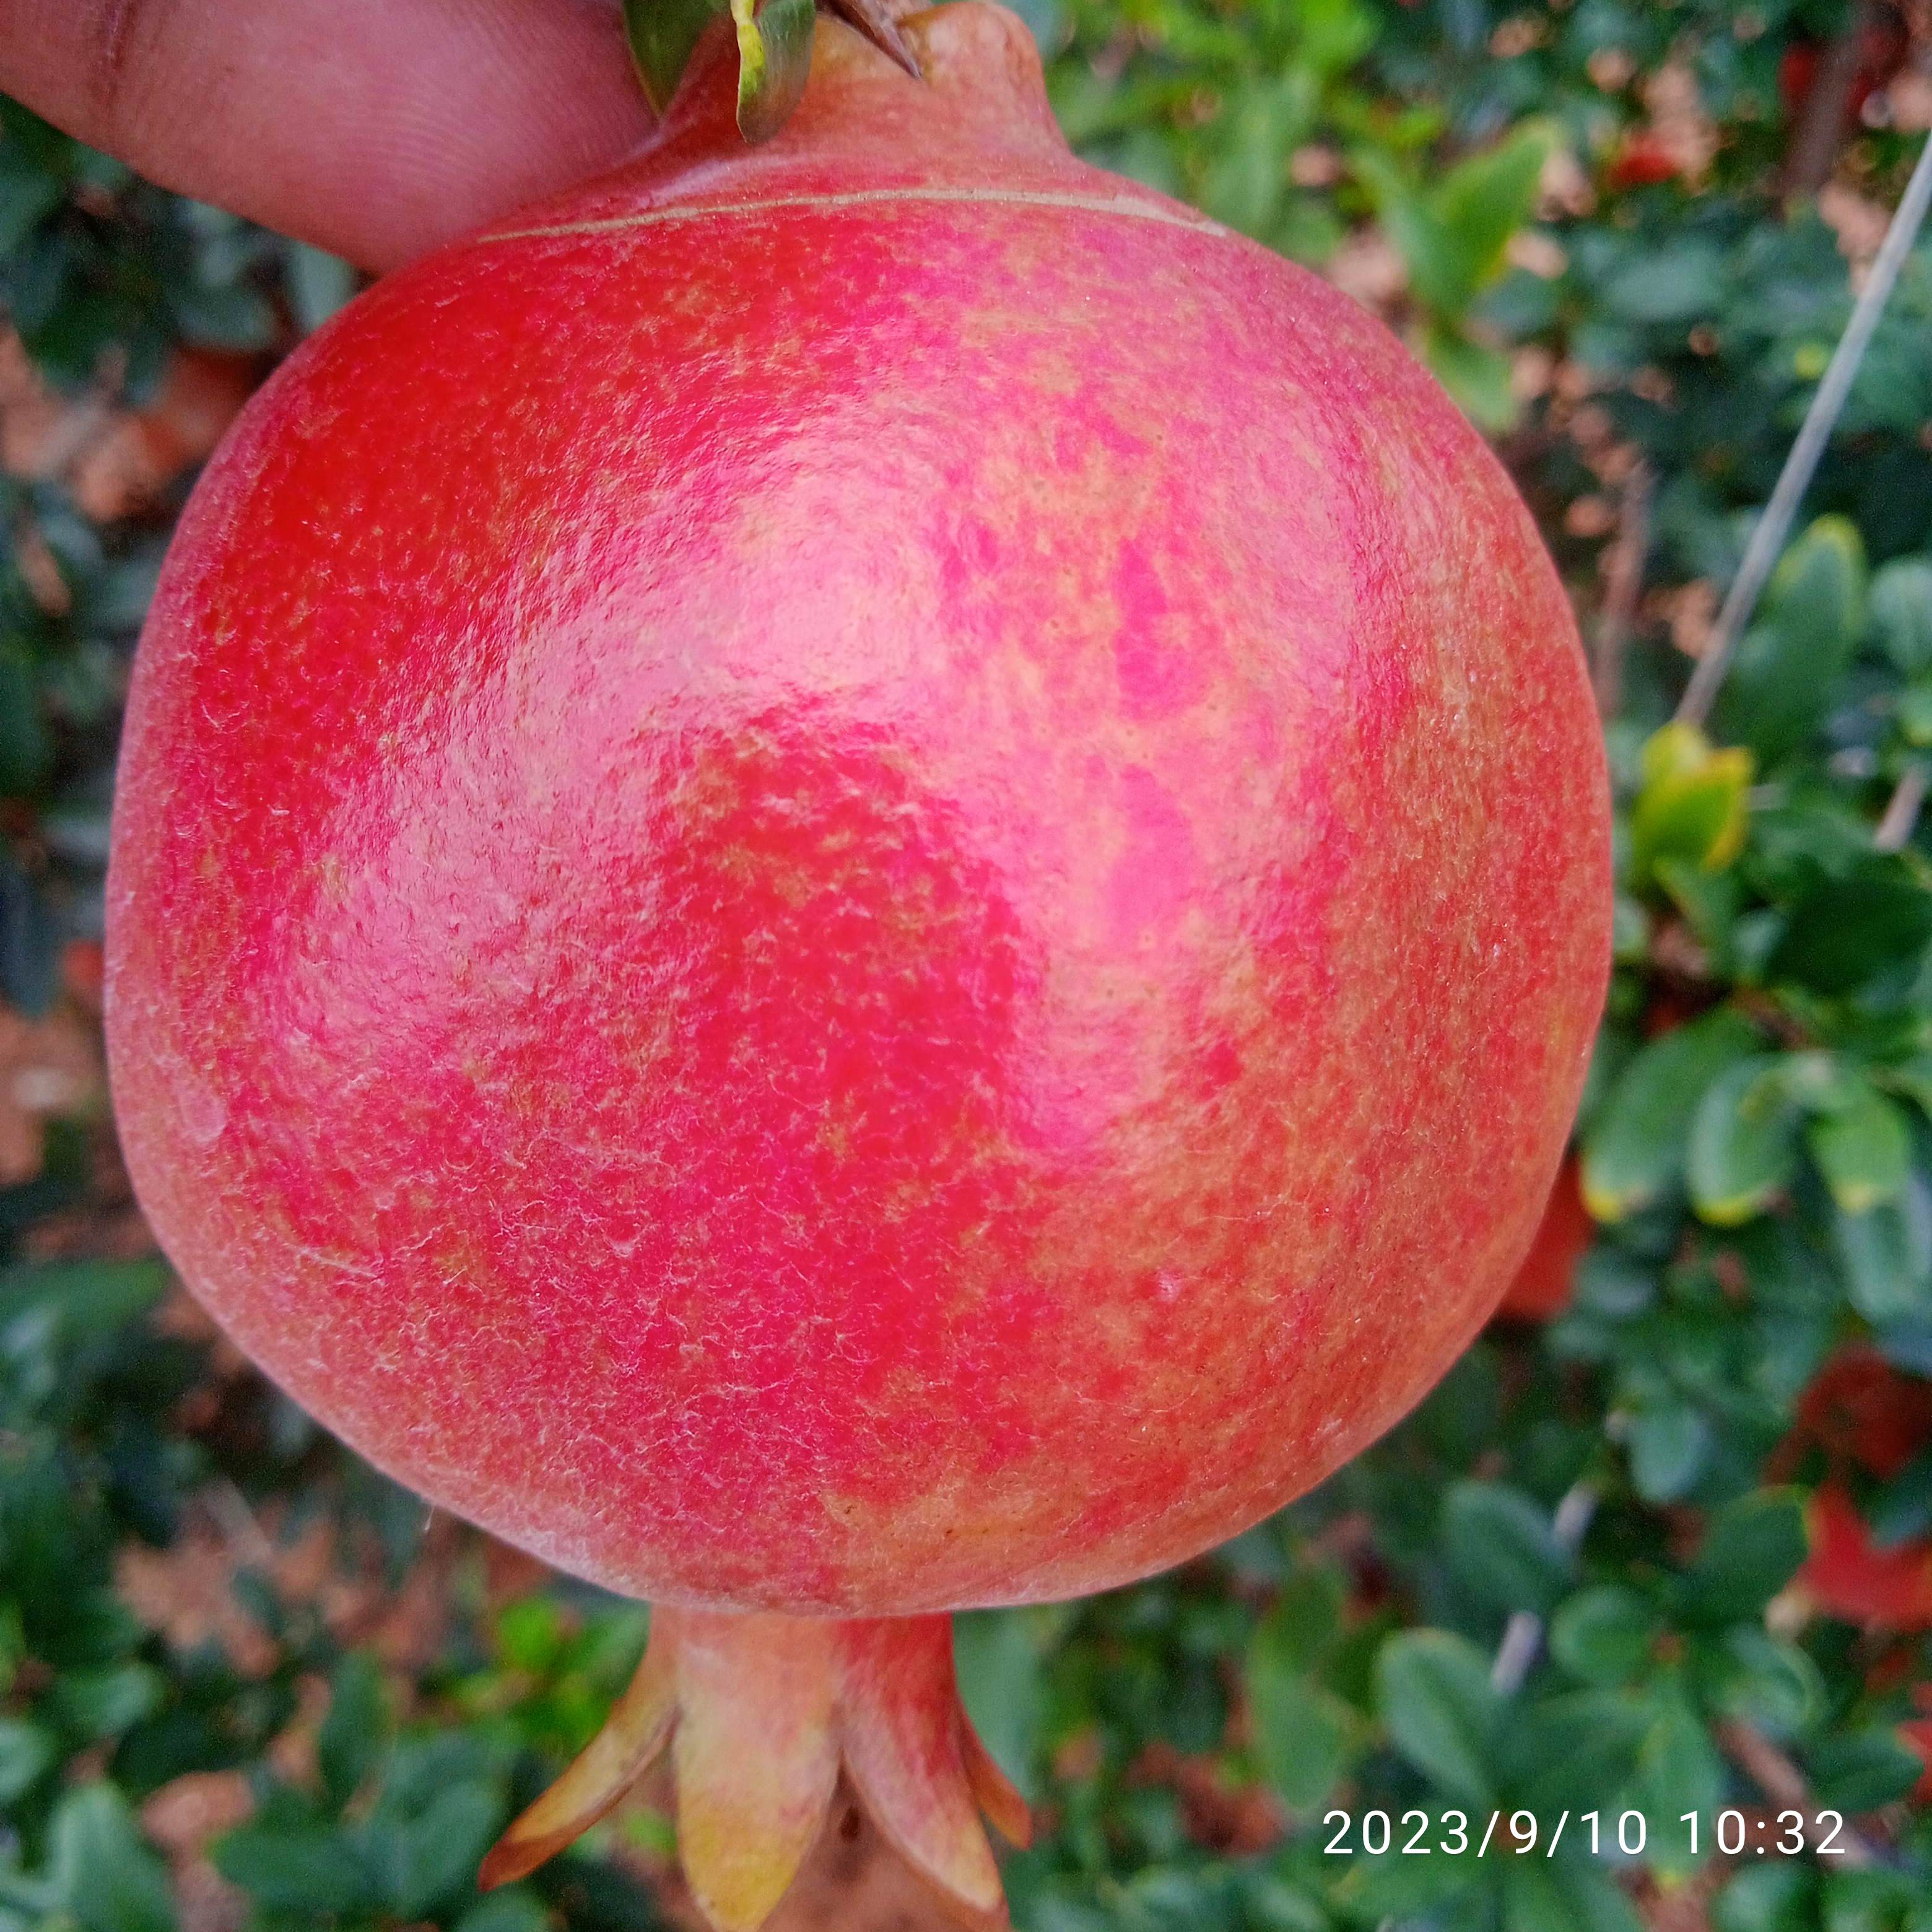
Label: Healthy